Texas Department of Criminal Justice

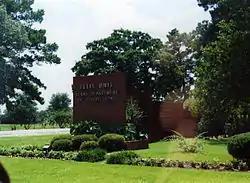
Ellis Unit, a prison that previously housed the male death row.

Most of the TDCJ prisons are located in the historic cotton slavery belt around the former location of Stephen F. Austin's colony. Counties that have housed adult correctional facilities, such as Brazoria, Fort Bend, Polk, and Walker, once had slave majority populations. Many of the largest prison farms and prison properties in the state, including Goree Unit, the Jester units, Polunsky Unit, the Ramsey units, and Wynne Unit, are located in those counties. The state of Texas began building adult prisons outside of the historic cotton belt in the 1980s.